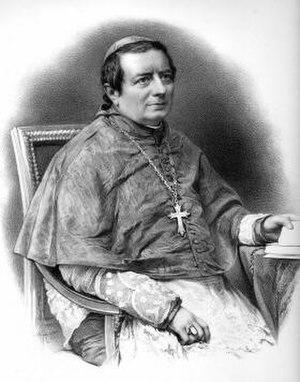
Luigi Vannicelli Casoni est un cardinal italien du XIXᵉ siècle. Il est de la famille des cardinaux Lorenzo Casoni et Filippo Casoni.